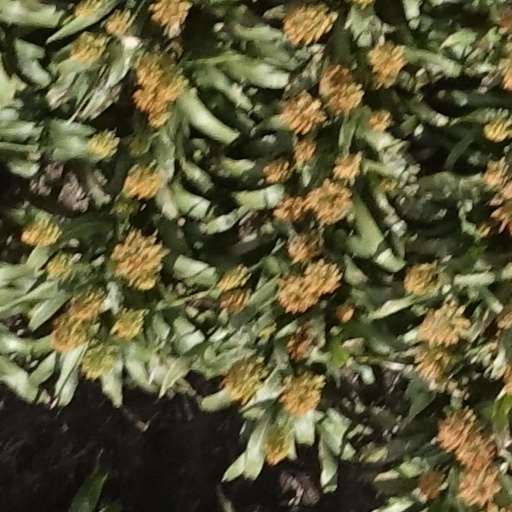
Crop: sorghum